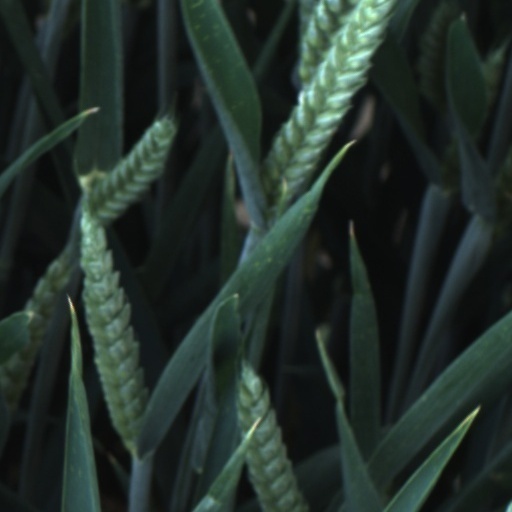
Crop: wheat